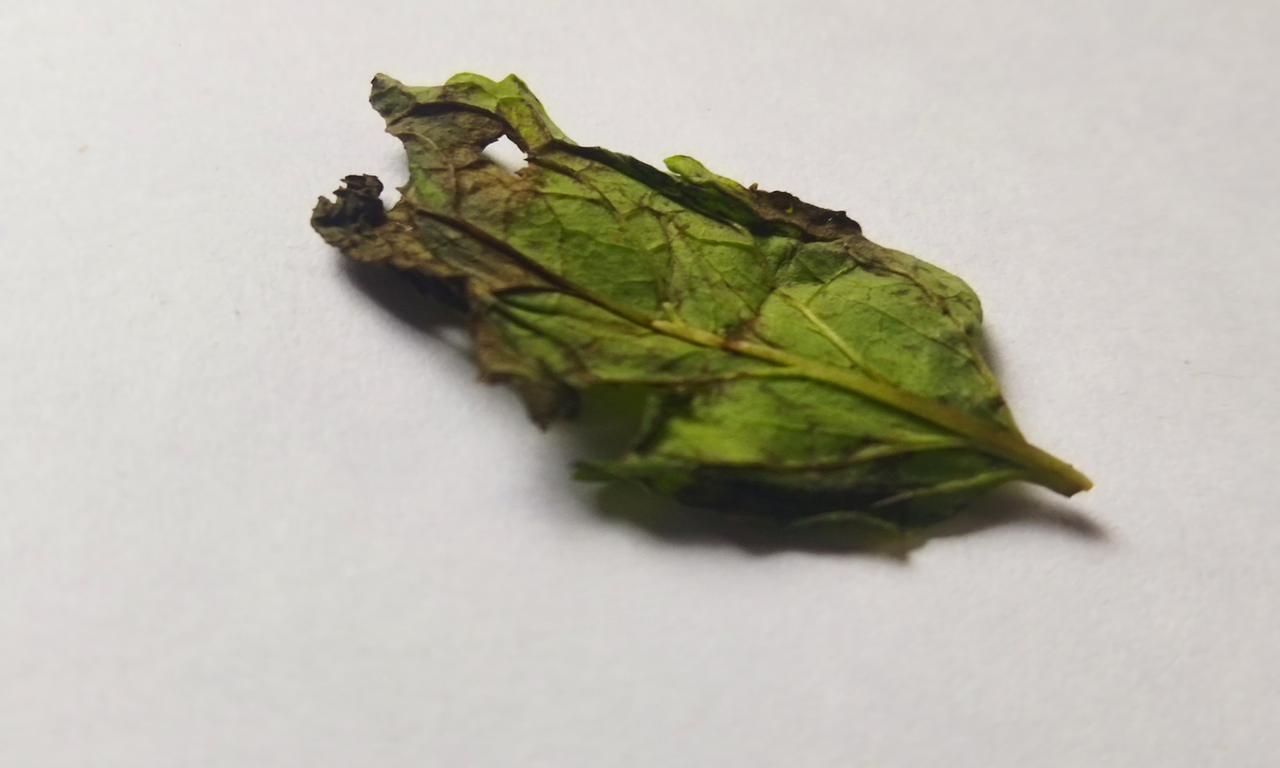
Label: Spoiled